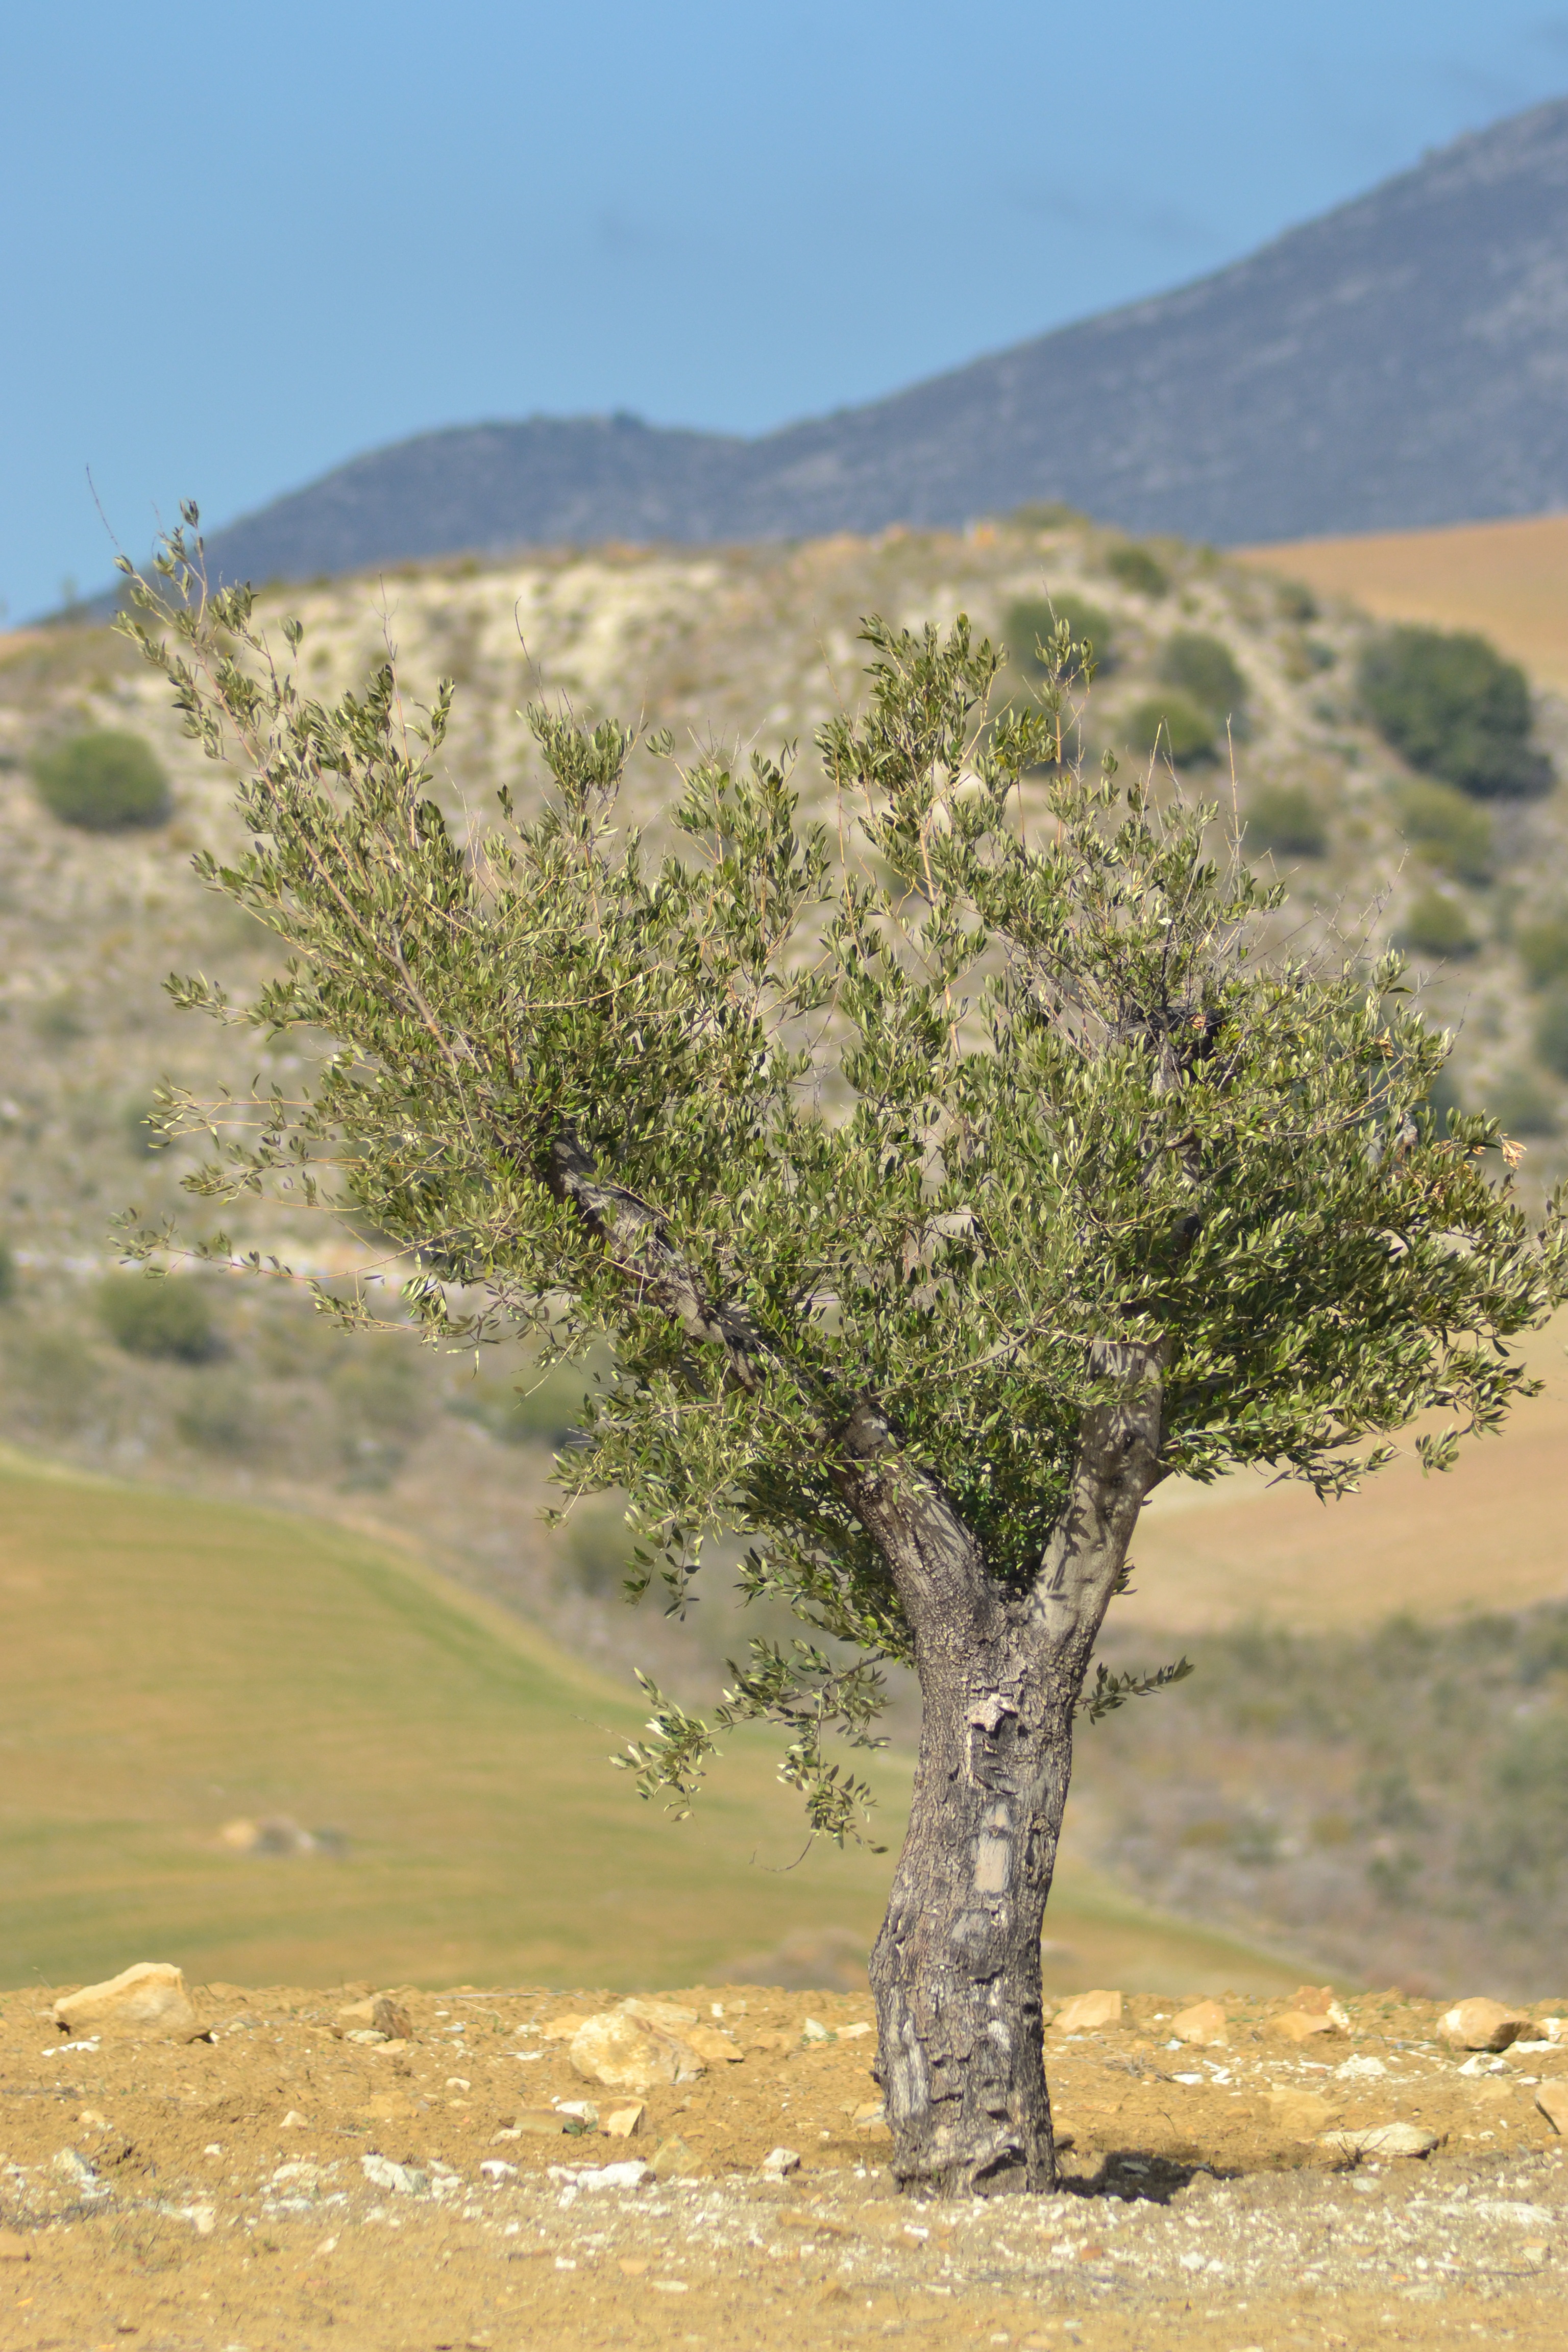
landscape, tree, nature, plant, field, hill, flower, view, summer, europe, rural, food, green, mediterranean, produce, scenic, soil, agriculture, flora, savanna, sunny, spain, rural area, flowering plant, woody plant, land plant